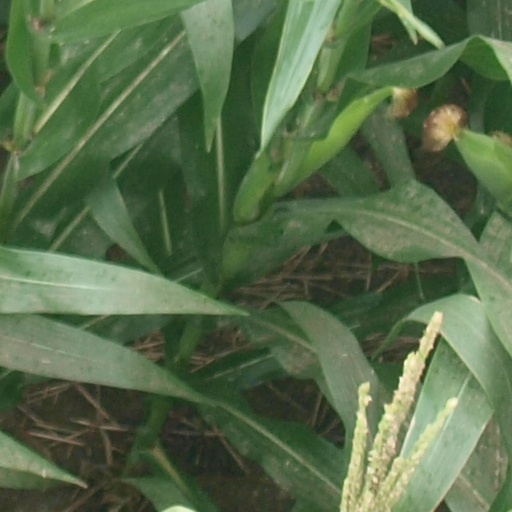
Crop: maize; corn